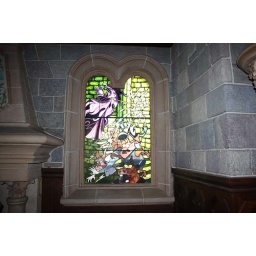
Stained glass window in caslte